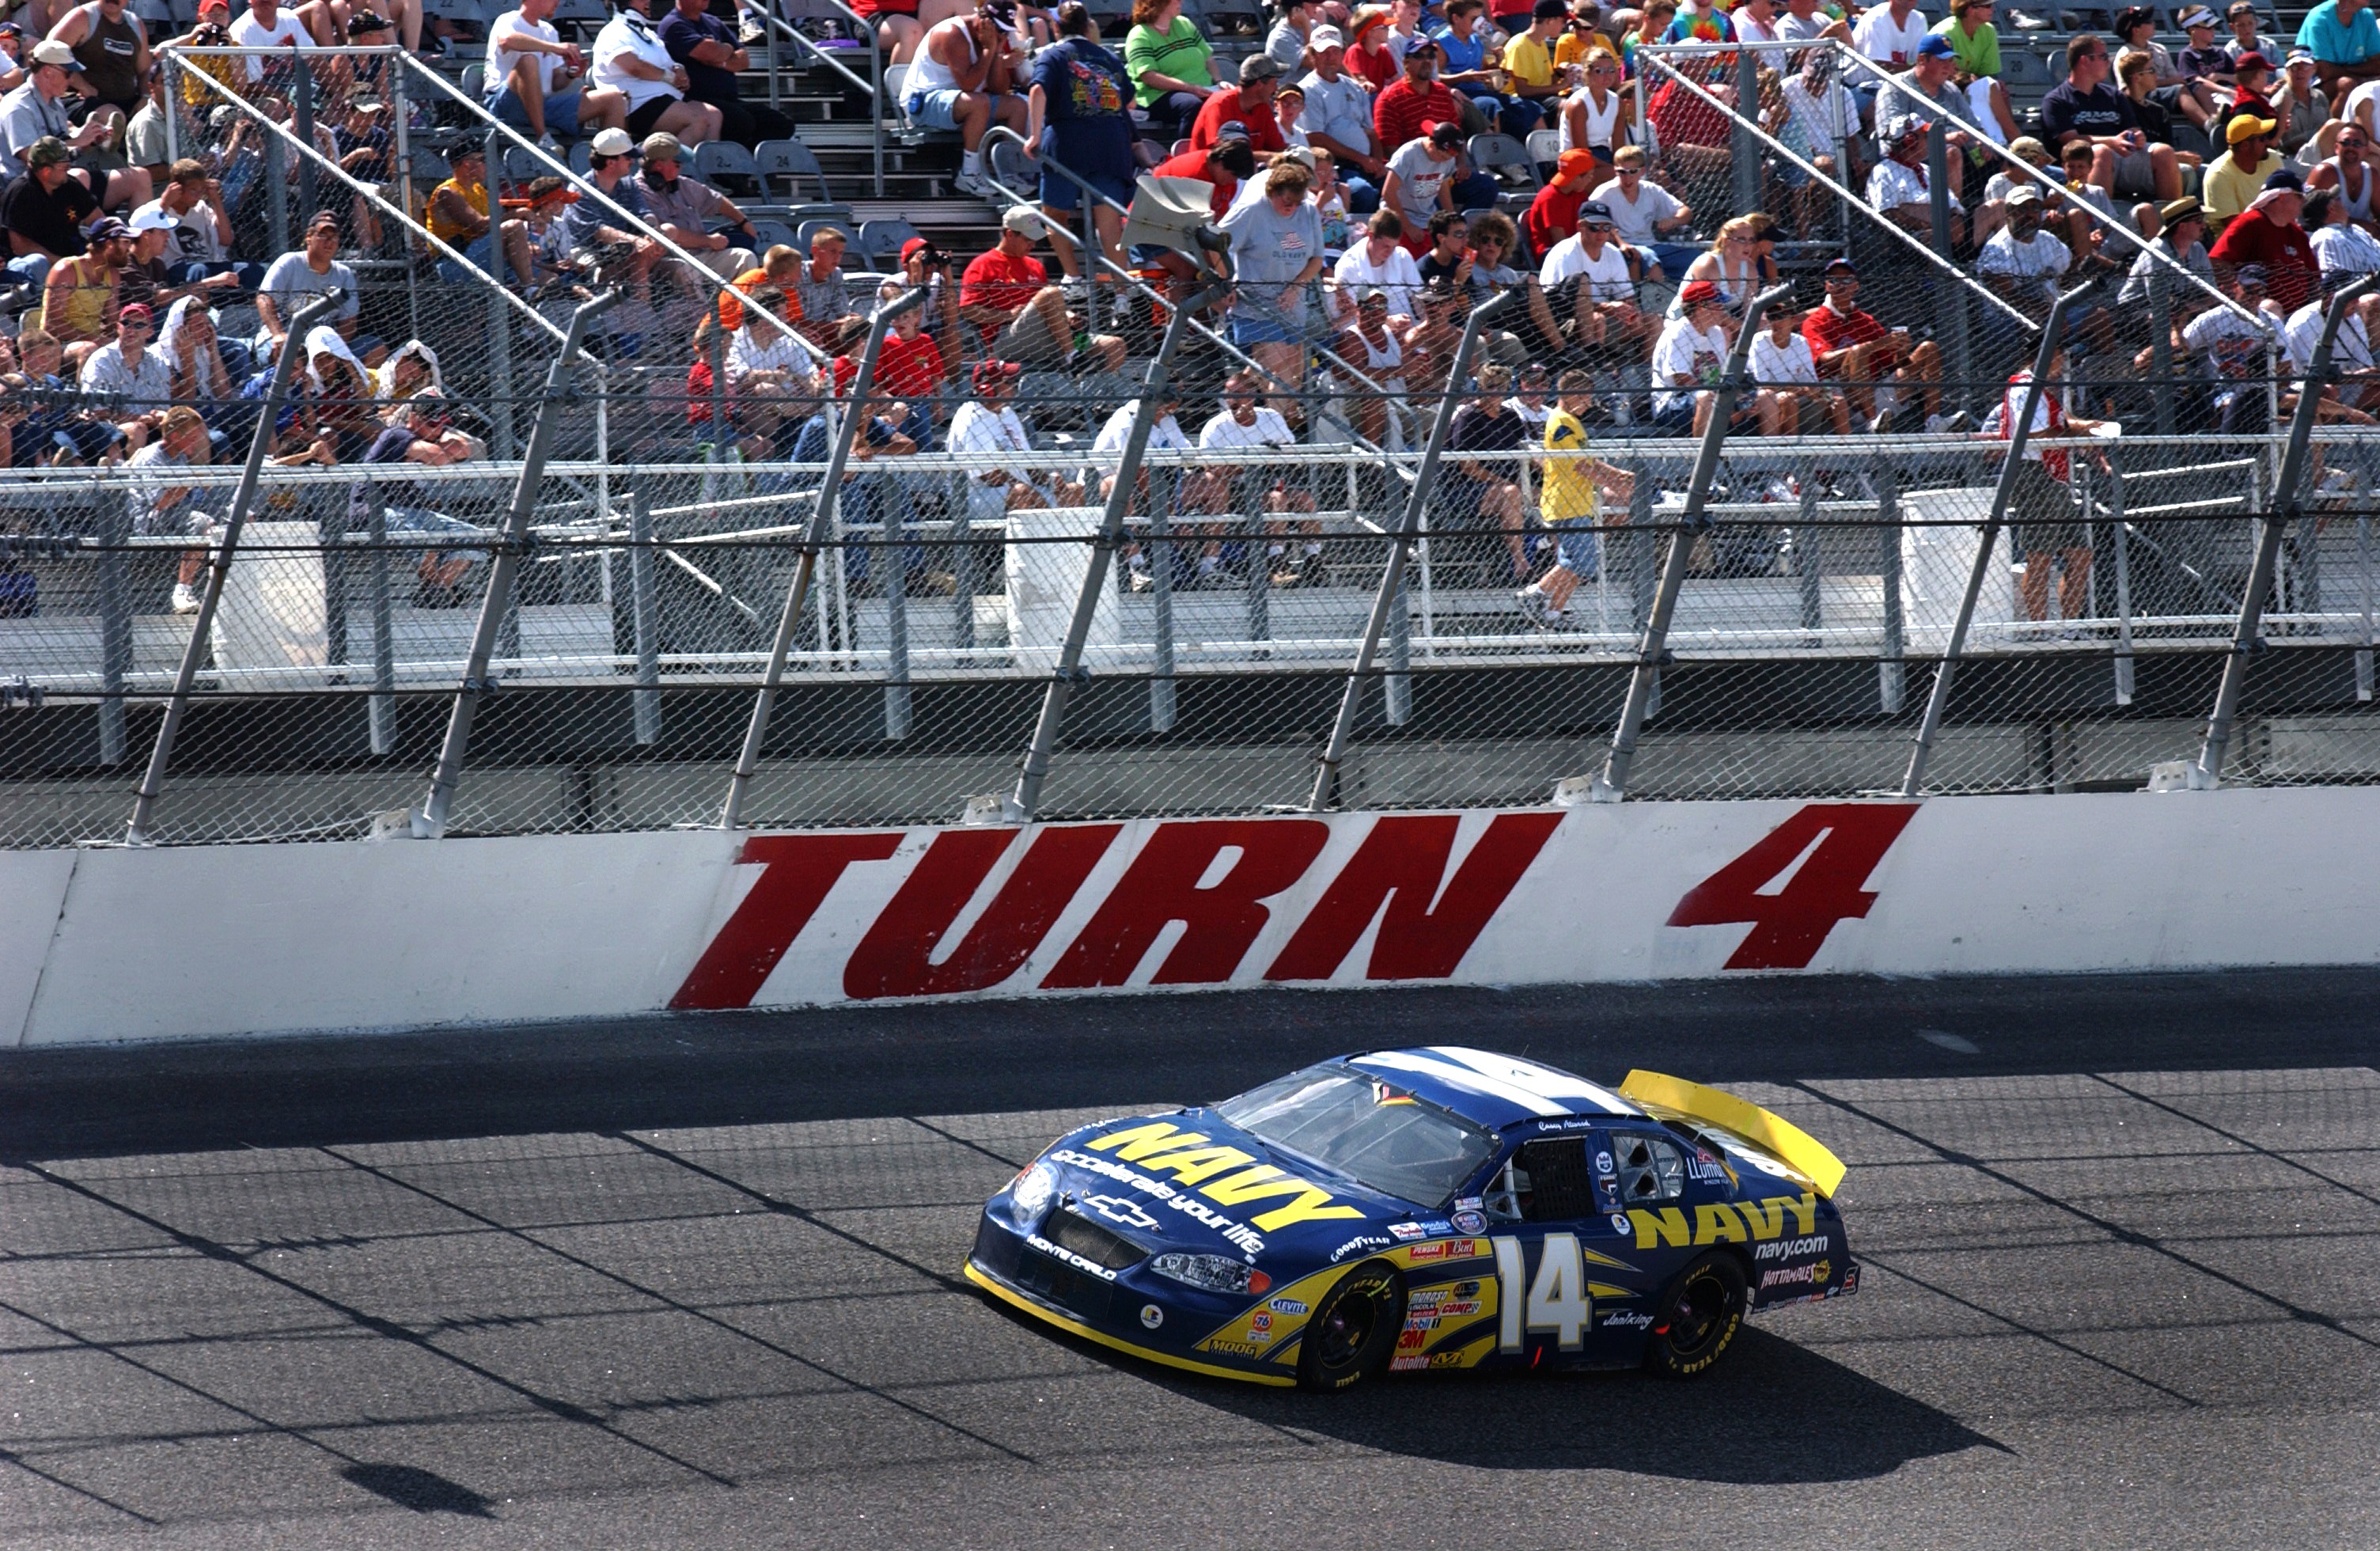
structure, track, sport, car, driving, vehicle, speed, stadium, race car, race, supercar, team, sports, racing, race track, fast, motorsports, racer, motorsport, nascar, pit stop, formula one, motorcycle racing, auto racing, auto sports, road racing, luxury vehicle, sport venue, performance car, indycar series, stock car racing, dirt track racing, grand prix motorcycle racing, race of champions